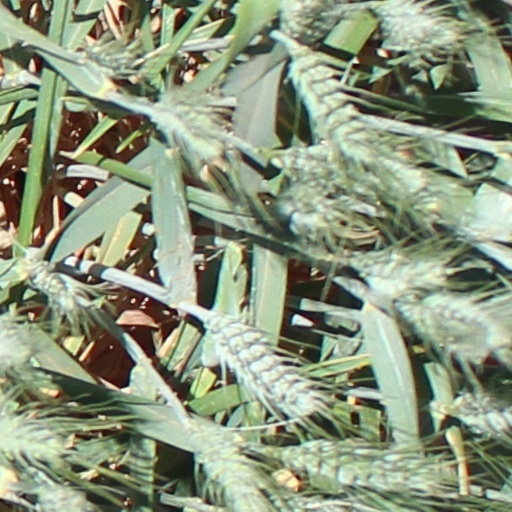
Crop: wheat